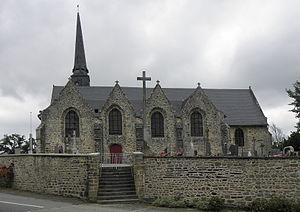
Église Saint-Pierre de Drouges (35). Façade méridionale.
Drouges est une commune française située dans le département d'Ille-et-Vilaine en région Bretagne, peuplée de 519 habitants.